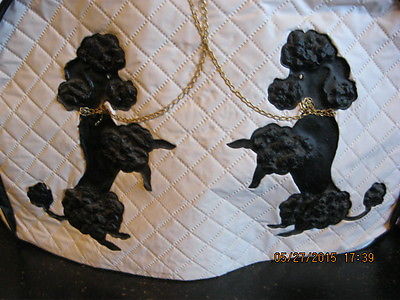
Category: toaster